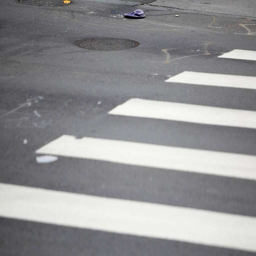
a hat and glasses sit were was hit and killed by a bus she had .